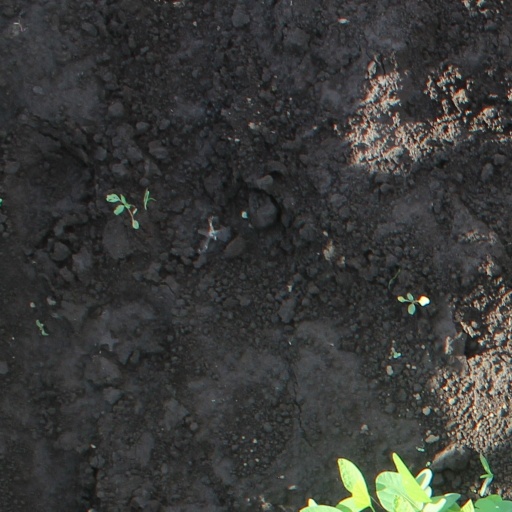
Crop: soybean